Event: Nepal Earthquake
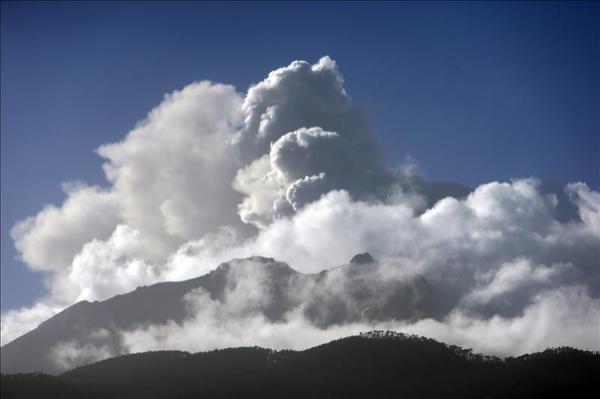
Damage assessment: no_damage